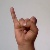
The image shows a hand gesture representing the letter 'I' in Indian Sign Language.